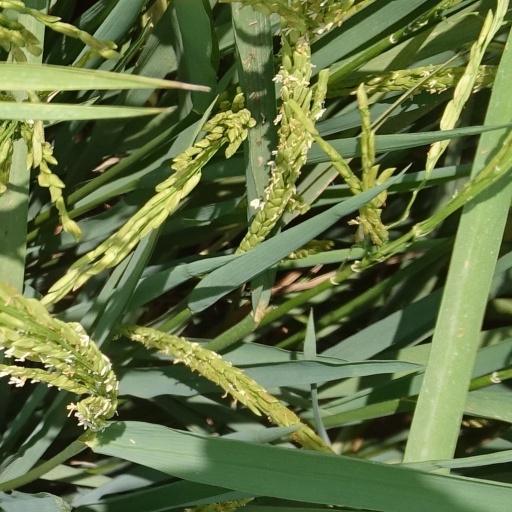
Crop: rice